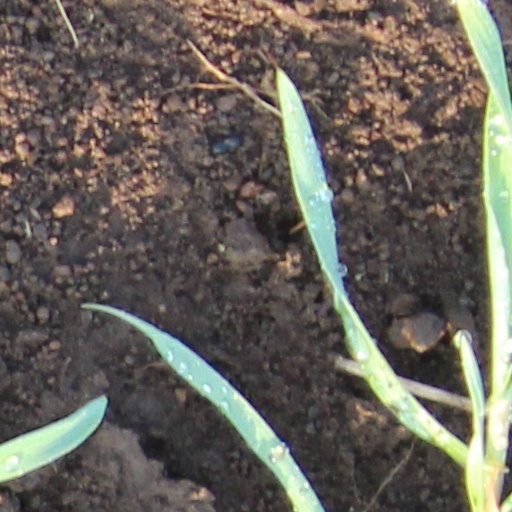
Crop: wheat